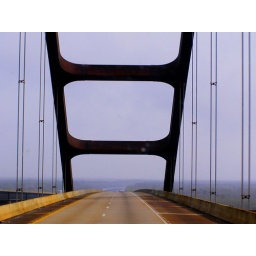
This bridge towers over the Tensaw River to allow ships to pass underneath.